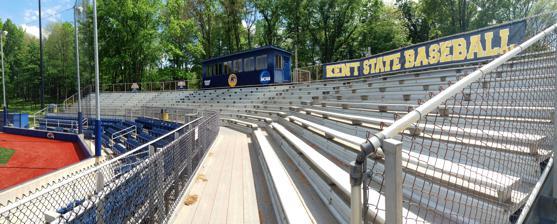
Building: Schoonover Stadium
Country: United States of America
Year built: 1966
College baseball stadium in Ohio, U.S. Schoonover Stadium Schoonover Stadium Location in Ohio Show map of Ohio Schoonover Stadium Location in United States Show map of the United States Full name Olga Mural Field at Schoonover Stadium Former names Gene Michael Field (1990–2003) Location 1544 Campus Center Drive Kent, Ohio , 44242 United States Coordinates 41°08′08″N 81°20′34″W / 41.135646°N 81.342913°W / 41.135646; -81.342913 Owner Kent State University Operator Kent State University Capacity 1,148 Surface Shaw Sports Turf Scoreboard Electronic Construction Opened 1966 Renovated 2005 Construction cost $ 3,000,000 Tenants Kent State Golden Flashes ( NCAA ) (1966–present) Olga Mural Field at Schoonover Stadium is a baseball venue located on the campus of Kent State University in Kent , Ohio , United States.  It is home to the Kent State Golden Flashes baseball team, a member of the National Collegiate Athletic Association (NCAA) in Division I and the Mid-American Conference East Division.  The field opened in 1966 and was previously known as Gene Michael Field from 1990 to 2003. The field was renamed in late 2003 and renovated in 2005 with additional upgrades made from 2006 through 2008 and again in 2013 to 2014.  It has a seating capacity of 1,148 people with a Shaw Sports Turf synthetic playing surface. History Main seating area in 2010 The Golden Flashes have played at the current site of Schoonover Stadium since 1966. It is the fourth location to serve as the team's home field since the team was founded in 1914. After playing their first few seasons at a makeshift field at the bottom of the hill on the original campus, the team played at Rockwell Field from 1920 to 1941, then the southeastern edge of campus. Rockwell Field was also shared with the football and track teams. In 1942, the team moved to a new field along Summit Street that was part of a Works Progress Administration project that also included an adjacent football field surrounded by a cinder track, later known as Memorial Stadium . This baseball field, often referred to just as the "varsity baseball field" served as home to the Flashes until 1960, when the site was needed for construction of a new academic building, later named Bowman Hall. A new field, located on the opposite end of Memorial Stadium from the previous field, opened in 1961, and was often referred to as Memorial Field or "Memorial baseball field". While at Memorial Field, in 1964, the team qualified for its first NCAA tournament and hosted the eventual national champion Minnesota Golden Gophers in the district round of the 1964 NCAA University Division baseball tournament . Memorial Field served as the Flashes' home field through the 1965 season when that site was needed for construction of the university's new 12-story library and a science classroom building later named Williams Hall. The first game at the current baseball field, which had no official name, was May 3, 1966 against the Ohio State Buckeyes . Initial plans called for the new field to be adjacent to a new football stadium, but the stadium would later be built at a different site further east as Dix Stadium . By 1969, the new varsity baseball field was referred to as Allerton Field as Allerton Street was nearest street at the time of the field's construction. It was a natural grass field with wooden bleacher seating for approximately 700 people. After the conclusion of the 1989 season, a grandstand was added behind home plate, replacing the original wooden bleachers and increasing the seating capacity to approximately 1,000. The project also included a press box, new concession stand, a warning track on the field, a new outfield fence, and updates to the infield, completed prior to the 1990 season. In September 1989, the university named the field in honor of Kent State alumnus Gene Michael , who played and managed professionally in Major League Baseball . It was formally dedicated April 23, 1990. The Schoonover Foundation donated US$1.53 million to the university in November 2003 and the stadium was renamed for 1949 KSU alumnus Harold "Hal" Schoonover and his wife Julie. The initial donation helped fund a $3 million project that included new dugouts and bullpens, upgrades in seating, a drainage system and artificial FieldTurf playing surface, restroom facilities, and outfield fencing. The renovations were completed in 2005. The first game at the renovated and updated stadium was on April 1, 2005, with Kent State losing to Ohio 6–2 in front of 476 fans. Area philanthropist Olga Mural donated $1 million towards further renovations to the ballpark in 2006 and the playing field at Schoonover Stadium was named after her in recognition of the contribution. With Mural's donation, a new locker room and players' lounge was built and chairback seating was added to the grandstand in 2007. Additional upgrades including a new scoreboard were installed in 2008. Facilities The field is located on the southern edge of the Kent State campus, at the corner of Campus Center Drive and Ohio State Route 261 . Adjacent to the field is the Allerton Softball Complex, a set of four intramural softball fields. Immediately north of the field is the indoor practice facility for both the baseball and softball teams, which was built in 2014. Plans call for construction of a new varsity softball field adjacent to the hitting facility as well as upgrades to the seating areas at Schoonover Stadium. In 2005, the playing surface was changed to FieldTurf , after having previously been natural grass. The FieldTurf was replaced in 2015 by Shaw Sports Turf. After the team's appearance in the 2012 College World Series, permanent lighting was added to the stadium in time for the 2013 season opener. Panorama in 2015 See also List of NCAA Division I baseball venues References Wikimedia Commons has media related to Schoonover Stadium .